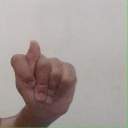
अक्षर: ट